Geology of the Iberian Peninsula

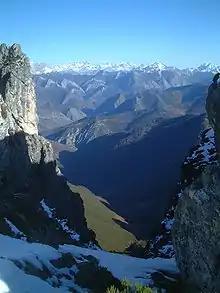
Picos de Europa mountain range.

The West Asturian Leonese zone lies to the west and south-west of the Precambrian rocks of the Narcea antiform, and extend east to the Precambrian rocks of the Ollo de Sapo antiform. Rocks in this zone are mostly from Cambrian and Ordovician, with few from Silurian to Carboniferous. The Cambrian and Ordovician rocks were formed in shallow water in a subsiding trough. Later deposits were formed in deeper water. They have been metamorphosed to greenschist or low grade amphibolite. Also they mostly have a slaty cleavage. Folds face the centre of the arc. In the west the folds are recumbent and large: Mondoñedo and Courel folds. In the east the folds are asymmetrical. The base of the Mondoñedo fold is an overthrust with the same name. Another overthrust forms the edge of this zone where it meets the Narcean Antiform. Crenulation cleavage occurs near these overthrusts. All these structures formed between Lower Devonian and Stephanian B-C.